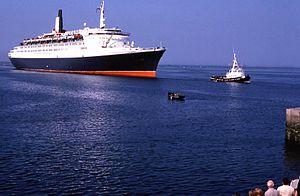
Le paquebot transatlantique Queen Elizabeth 2 en escale à Cherbourg (Normandie, France) en juin 1972.